Colin Penman

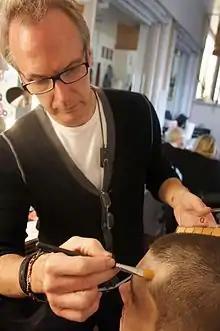
Colin Penman in the makeup trailer on Defiance 2012

Colin Penman (born September 8, 1967) is a Canadian makeup artist and makeup effects artist. In 2011, he won a Prime Time Emmy Award and received a Gemini nomination for his work on The Kennedys. Other notable credits include work on the feature films Pacific Rim, Total Recall, Hairspray and the Saw franchise. Television credits include Monsters, Defiance, Copper, The Strain and Killjoys.